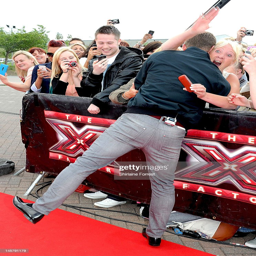
television show host is mobbed by fans while arriving to host auditions .